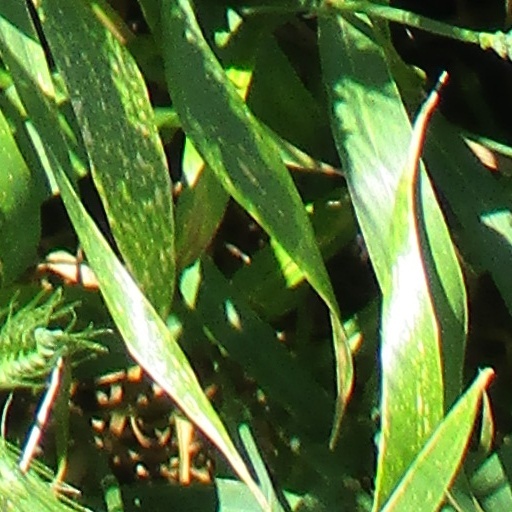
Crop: wheat